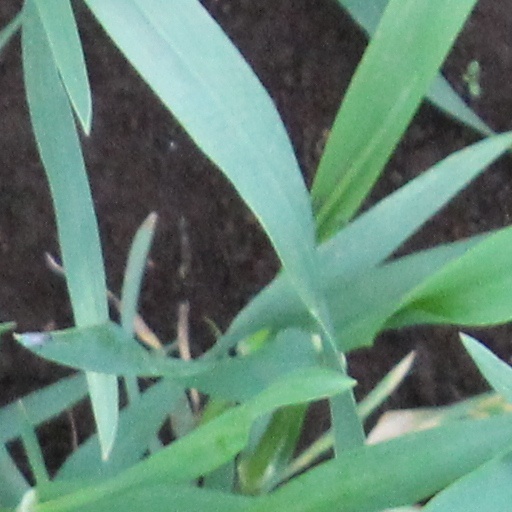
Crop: wheat